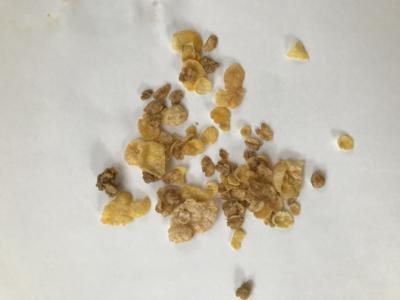
Label: generalcompost